Interstate 88 (Illinois)

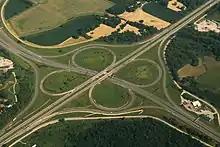
Western terminus of I-88 at the interchange with I-80 in East Moline

IL 190 was renumbered as IL 5 in 1971, as construction on the 69-mile-long tollway extension to Rock Falls began that year. Consequently, IL 190 was removed from the stretch between Aurora and Sugar Grove, making that section strictly IL 56. The extension opened in stages in 1974. The extension to DeKalb, Rochelle, and Rock Falls opened on August 15, September 29, and November 15, respectively. Although a federal law, 23 U.S.C. § 111, prohibits the operation of commercial rest areas constructed after January 1, 1960, on Interstate Highways, the DeKalb oasis was constructed at milepost 93 in 1975, prior to the route's designation as I-88, and remains in operation.